Byomkesh (2017 TV series)

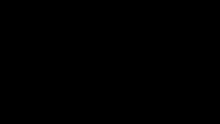
Byomkesh- logo

Byomkesh is a Bengali streaming television series based on the Byomkesh Bakshi character created by Sharadindu Bandyopadhyay. Set in the 1930s, the series is based on the adventures of Byomkesh, and his friend and biographer Ajit, who usually accompanies Bakshi during his investigations. Anirban Bhattacharya portrays the lead role of Byomkesh, with Subrat Dutta in the role of Byomkesh's trusted friend-turned-aide, Ajit. The first episode premiered on Saturday, 14 October 2017, being the first Byomkesh series to be available on OTT platform hoichoi worldwide.